Emma Reh

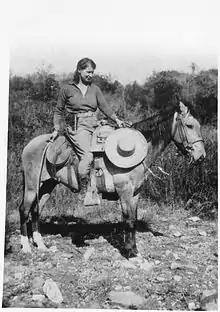
Reh in Oaxaca, Mexico, in the 1930s

Reh attended George Washington University, where she graduated in 1917.